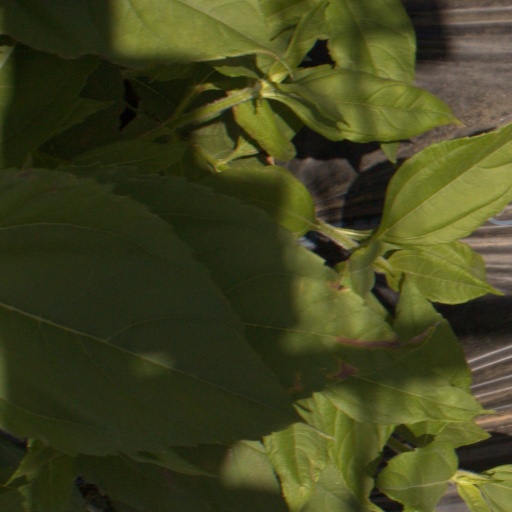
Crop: Jerusalem artichoke